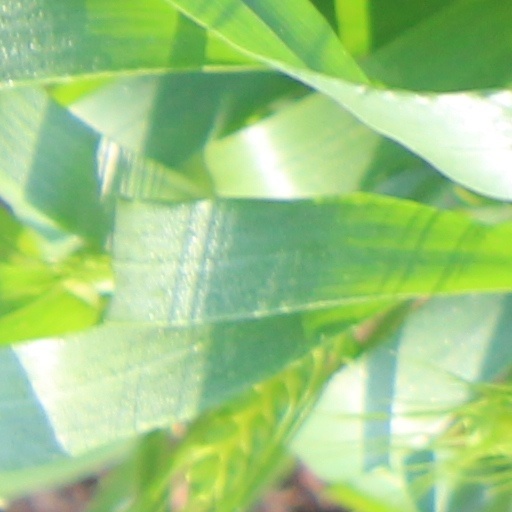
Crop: wheat